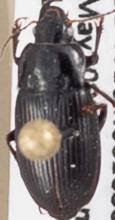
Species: Harpalus desertus
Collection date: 2021-05-26
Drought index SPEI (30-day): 1.166
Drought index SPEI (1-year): -0.676
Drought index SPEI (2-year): -0.128